Wild Beauty (1927 film)

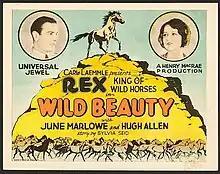
Lobby card

Wild Beauty is a 1927 American silent Western film directed by Henry MacRae and starring Hugh Allan, June Marlowe, and Scott Seaton.